Maximilian I, Holy Roman Emperor

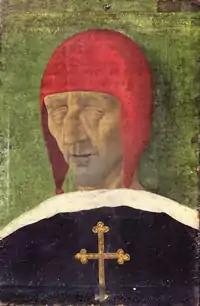
Death portrait of Maximilian

At the 1495 Diet of Worms, the Reception of Roman Law was accelerated and formalized. The Roman Law was made binding in German courts, except in the case it was contrary to local statutes. In practice, it became the basic law throughout Germany, displacing Germanic local law to a large extent, although Germanic law was still operative at the lower courts. Other than the desire to achieve legal unity and other factors, the adoption also highlighted the continuity between the Ancient Roman empire and the Holy Roman Empire.